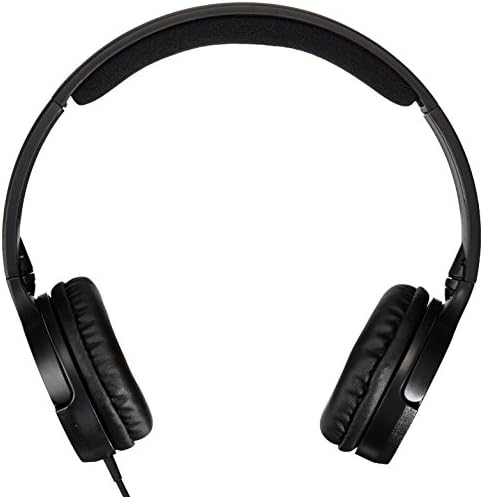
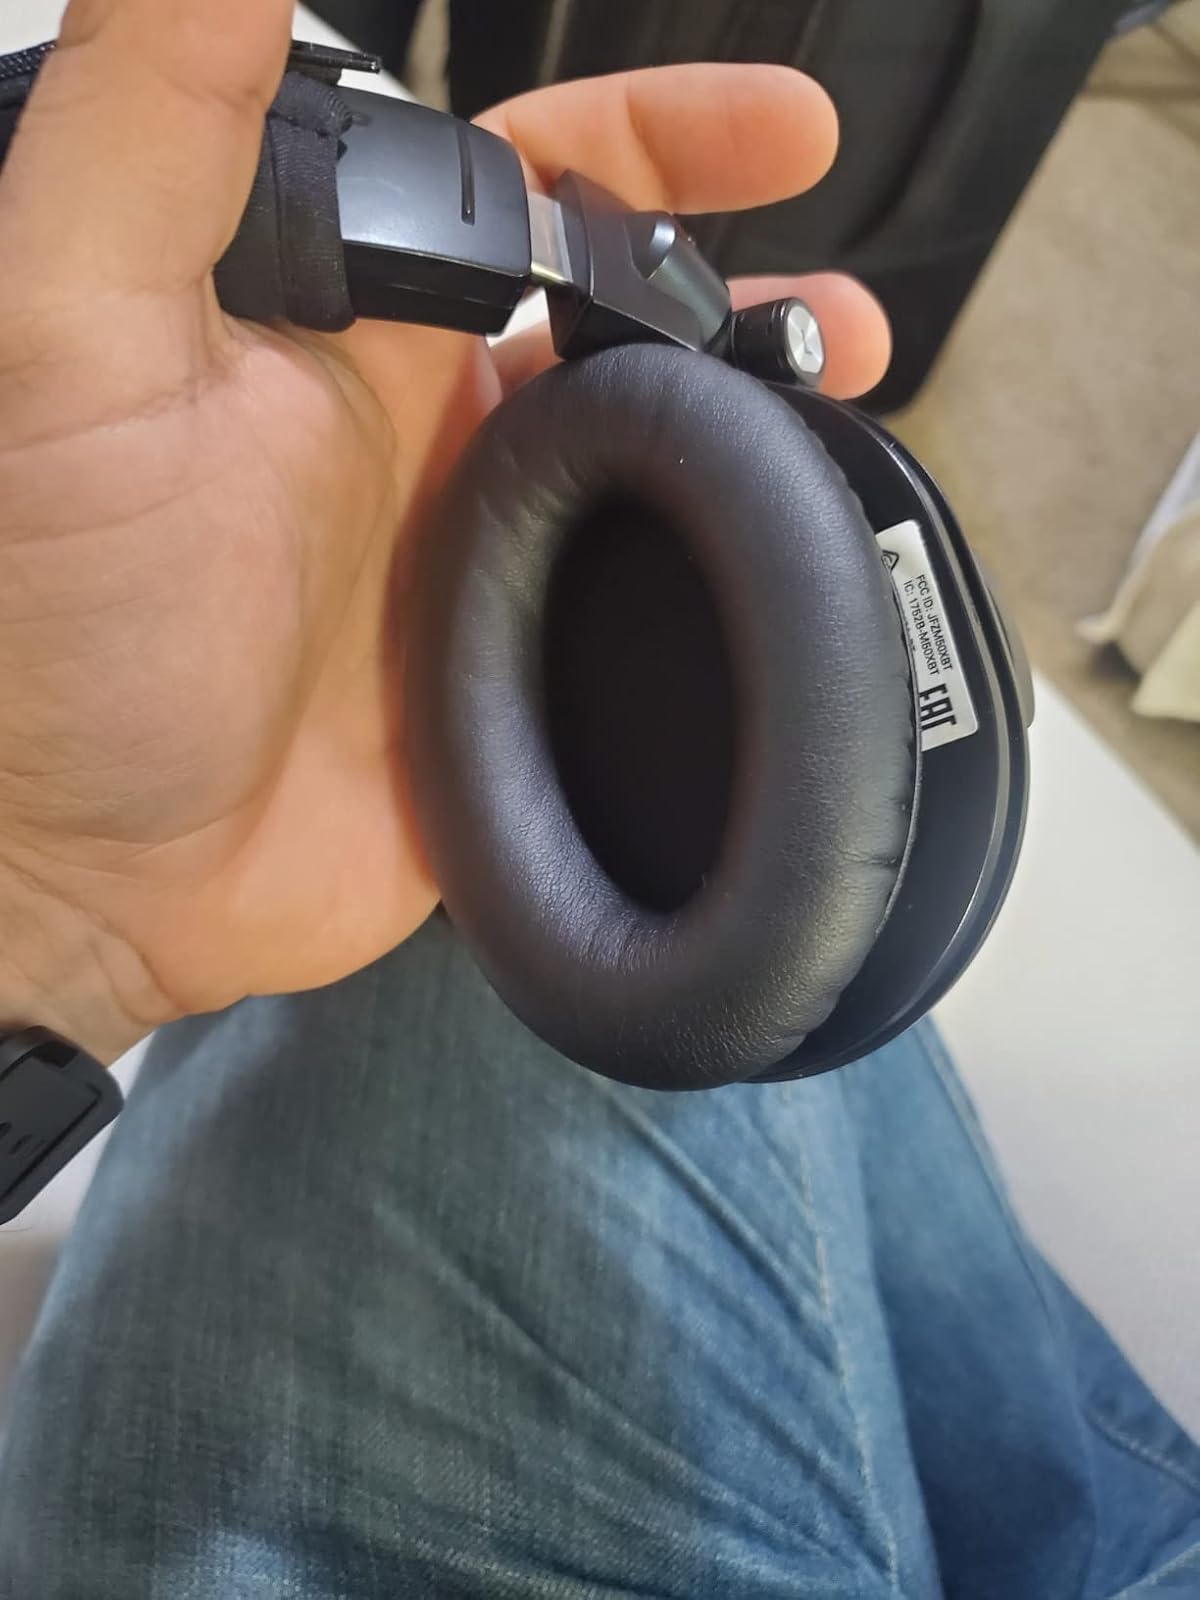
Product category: headphones
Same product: no